Hurricane Iselle

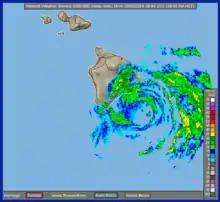
Radar image of Iselle shortly before landfall on August 8

Iselle brought damaging surf along the east coast of the island. Strong winds unroofed homes near Hilo and downed trees. These winds also felled power lines, causing widespread outages impacting roughly 23,000 electricity customers. A geothermal plant in Puna released toxic hydrogen sulfide gases upon losing its power sources, prompting officials to urge an exodus of the immediate area, although a number of nearby residents reported health impacts. A water treatment plant in Kula on Maui also shut down due to power failure, prompting the conservation of water supplies in that area. Iselle's winds also damaged about 1,000 coffee trees and over 2,000 macadamia trees. Damage was heaviest to the papaya crop, with about 60% of the statewide crop destroyed, accounting for $55 million in losses (2014 USD). Other crops, including coffee, macadamia nuts, and flowers, were also damaged, and overall crop losses in the state were estimated at $66 million. Only one known death took place as a direct result of the storm – a 19-year-old woman who was swept away by flood waters while hiking in a closed state park. Over 250 property owners reported damage, with at least 11 houses destroyed, and 28 with major damage. Public damage and the cost to remove debris was estimated at $13.2 million. Total monetary losses in the State of Hawaii range between $148 million and $325 million.